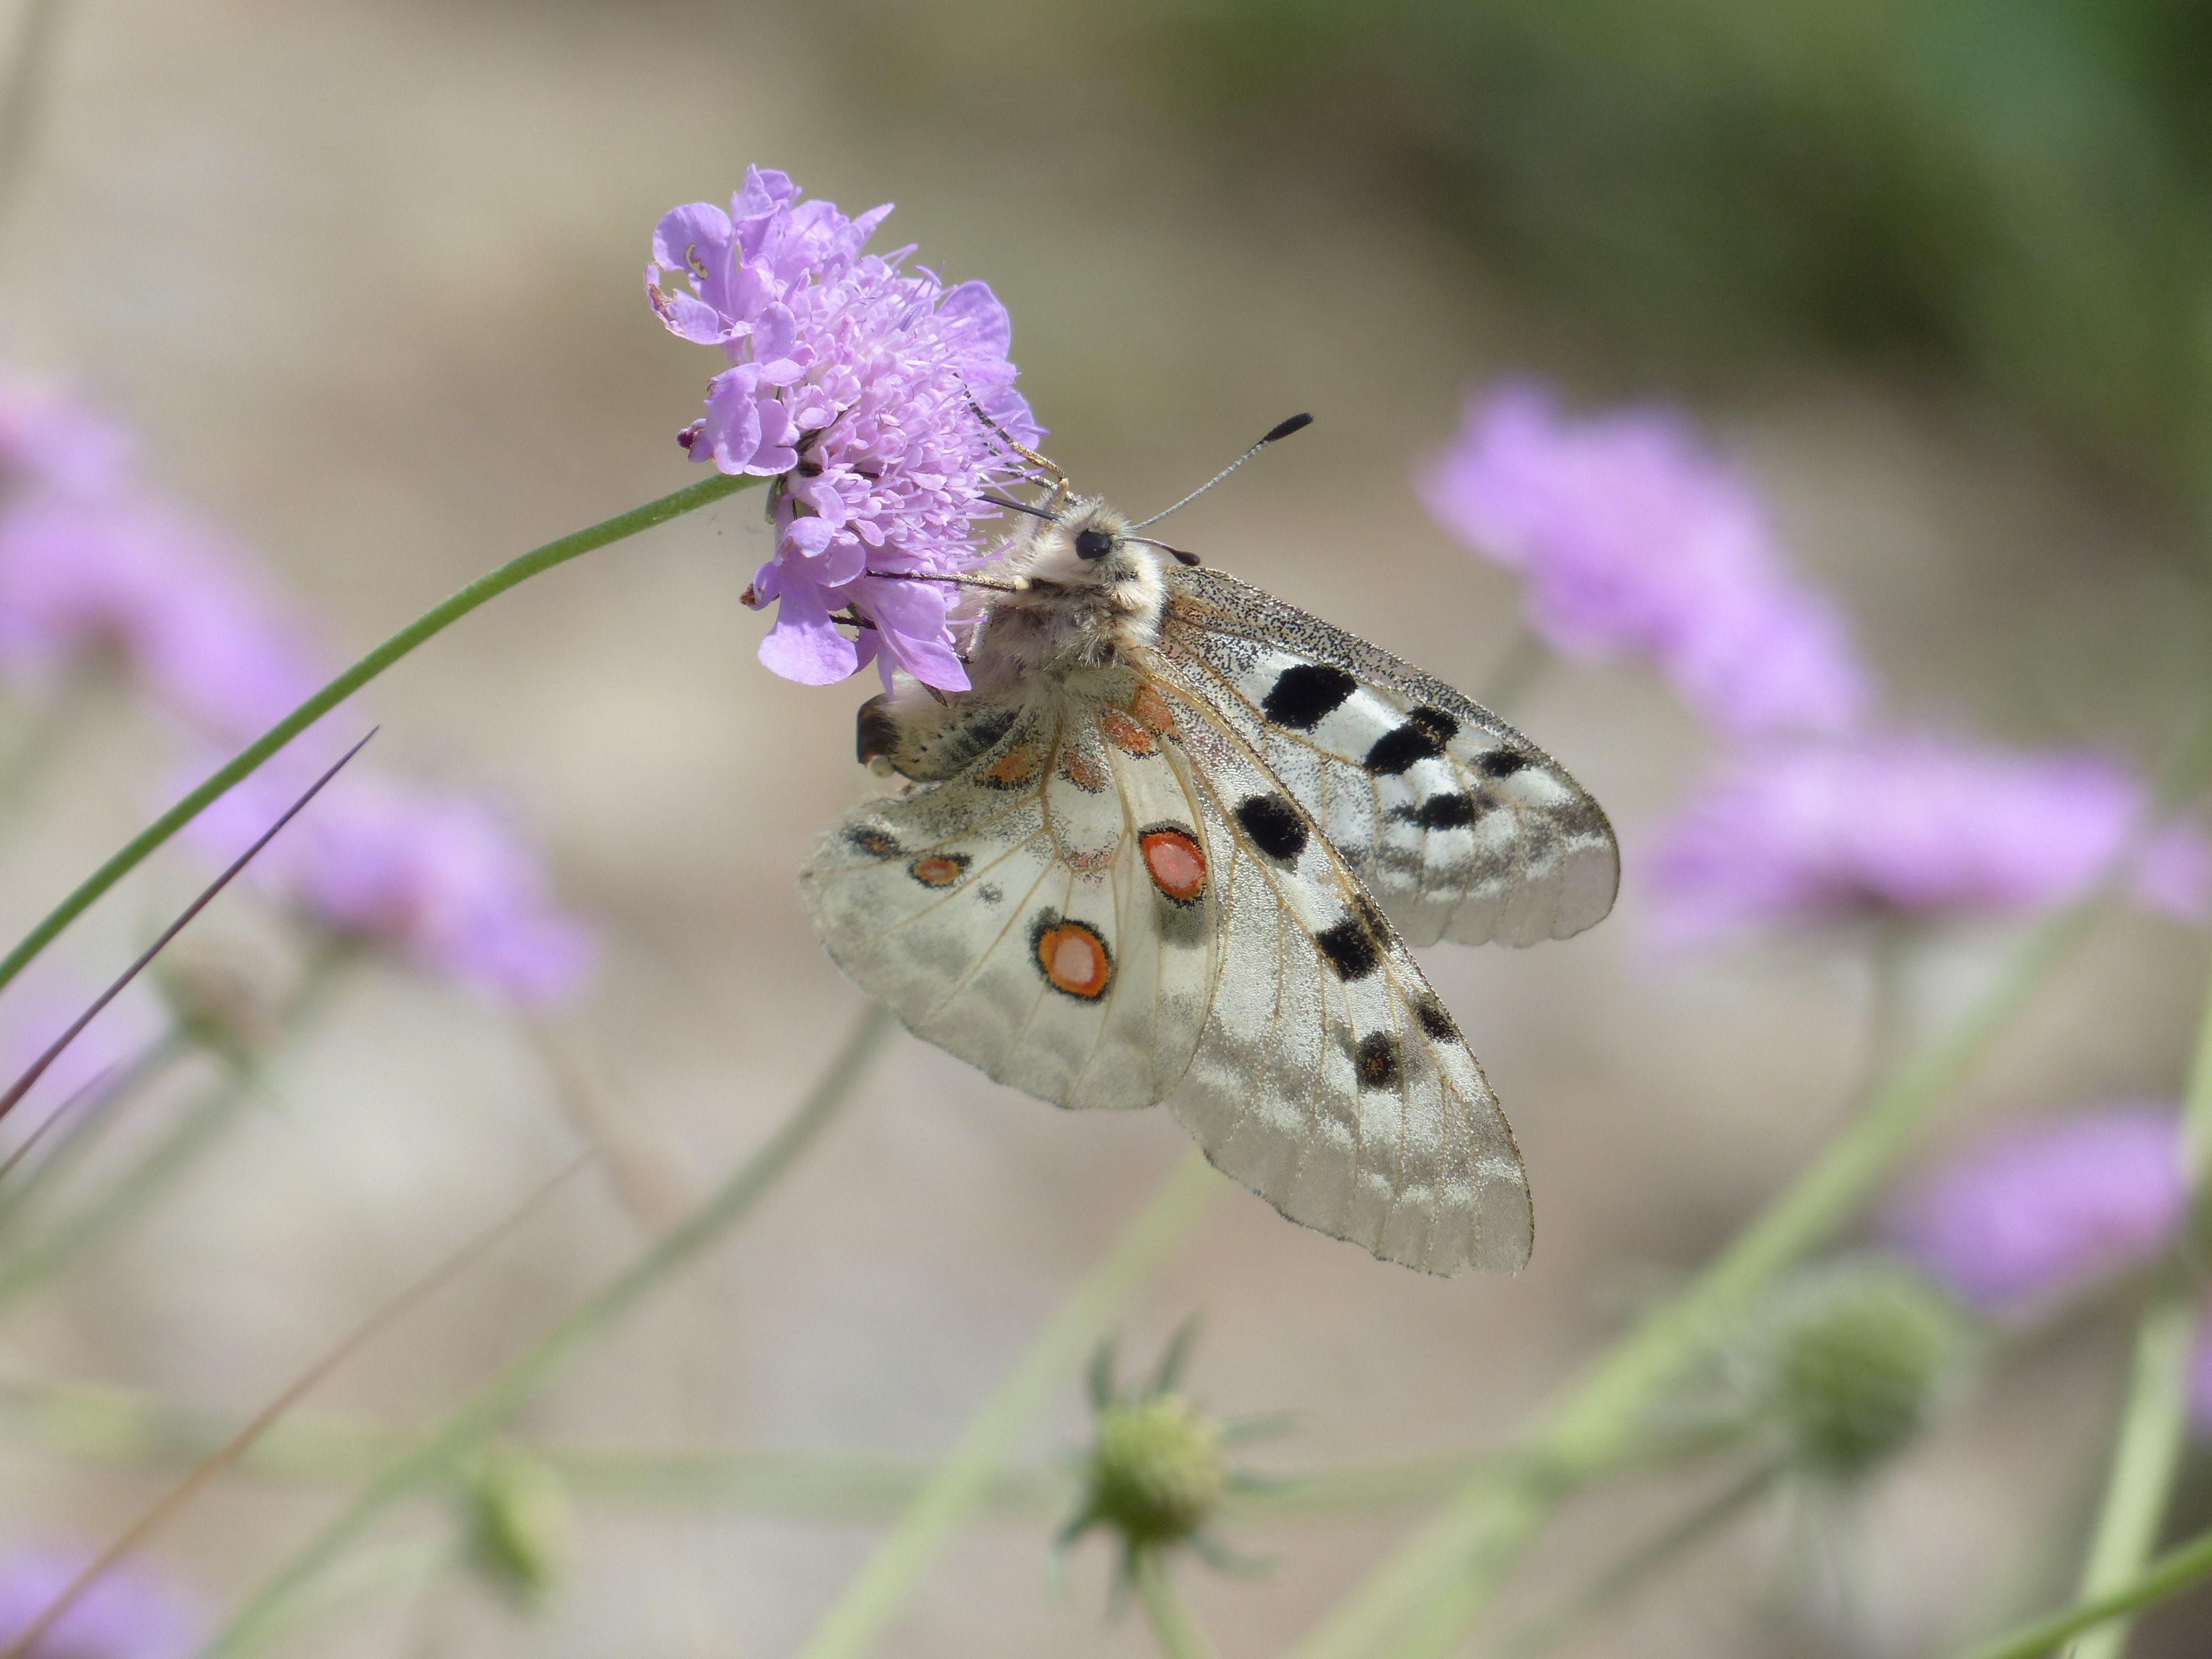
blossom, plant, white, flower, purple, bloom, wildlife, insect, moth, butterfly, black, flora, lavender, fauna, invertebrate, pointed flower, spotted, violet, butterflies, protected, nectar, pieridae, papilionidae, scabiosa, macro photography, pincushion flower, apollo, pollinator, threatened, swallowtail butterflies, strictly protected, dipsacoideae, kardengewaechs, field scabious, sewing kisselchen, knautia arvensis, field scabiosa pincushion flower, meadows scabious, moths and butterflies, lycaenid, english lavender, brush footed butterfly, apollofalter, parnassius apollo